Schaak Electronics

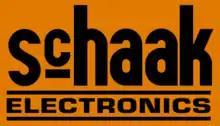

Schaak Electronics was a consumer electronics company based in Minneapolis-St. Paul. The company started in the early 1970s with audio products, then expanded to personal computers and other electronics. Although it was the largest company of its kind in the region, it became defunct in the mid-1980s.